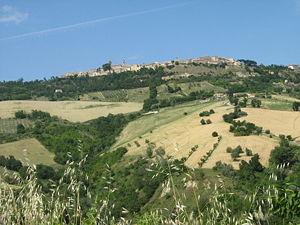
Monterubbiano est une commune italienne d'environ 2 400 habitants, située dans la province de Fermo, dans la région Marches, en Italie centrale.